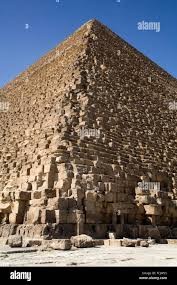
Landmark: Pyramids of Giza